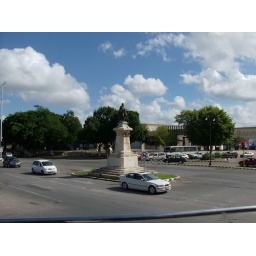
Believe it or not, that circular building behind the trees is the Walmart supercenter in Merida.